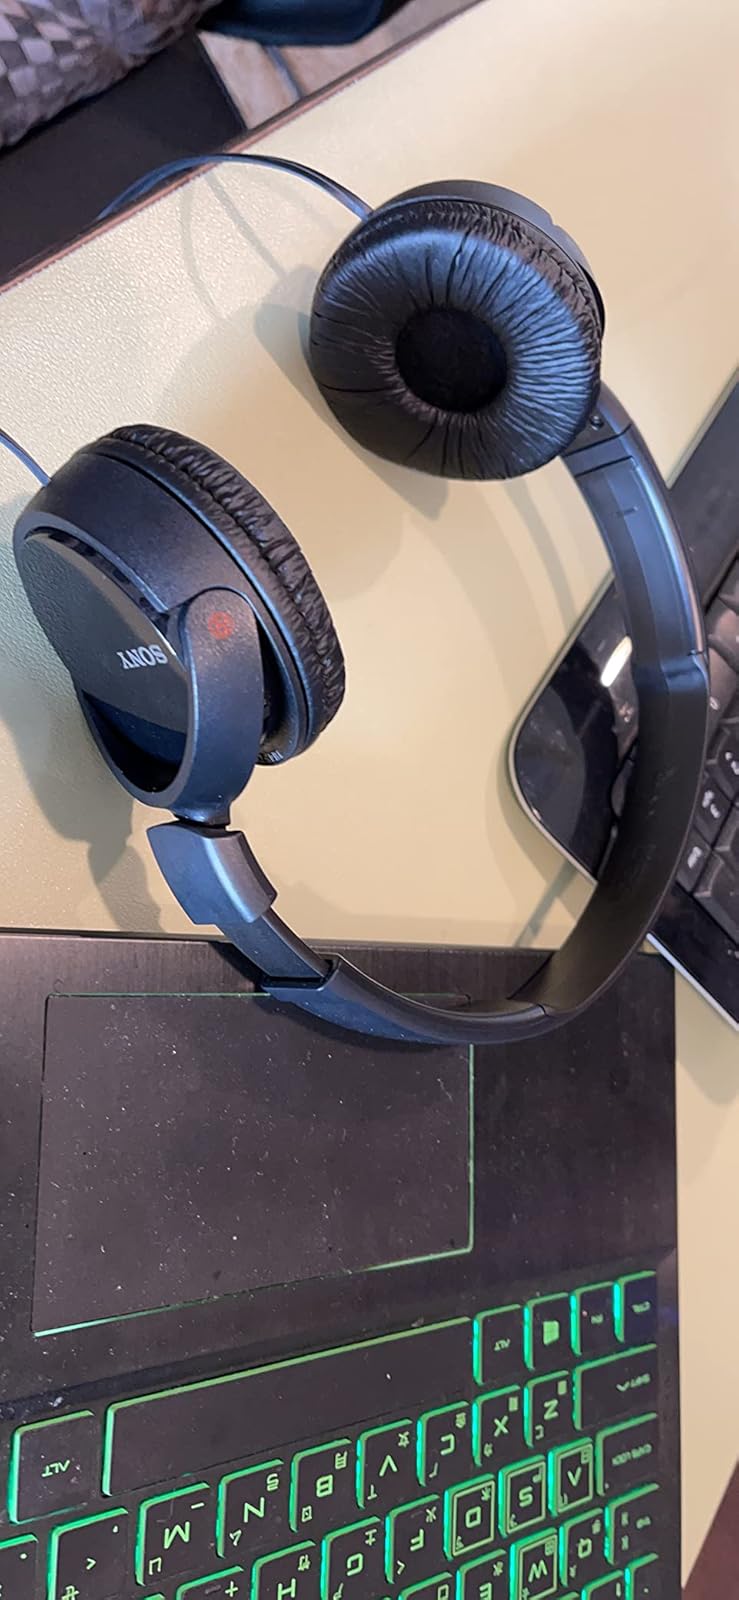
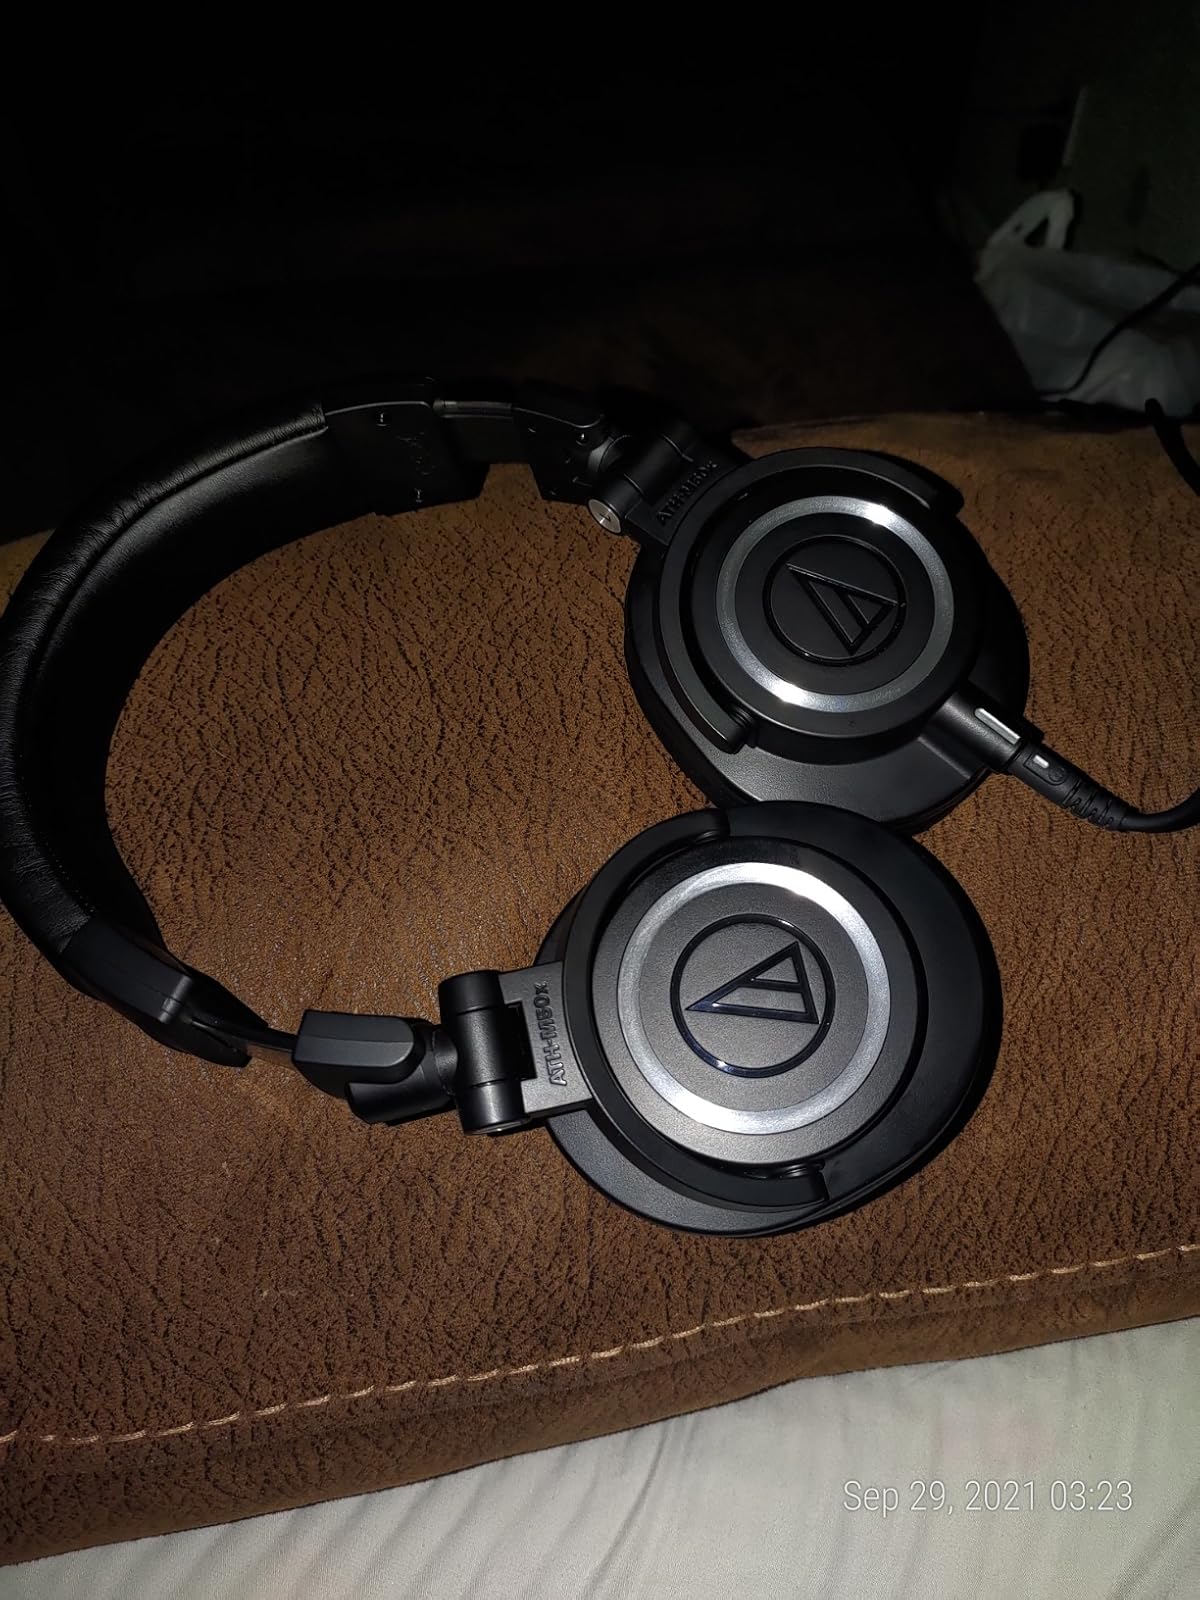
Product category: headphones
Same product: no